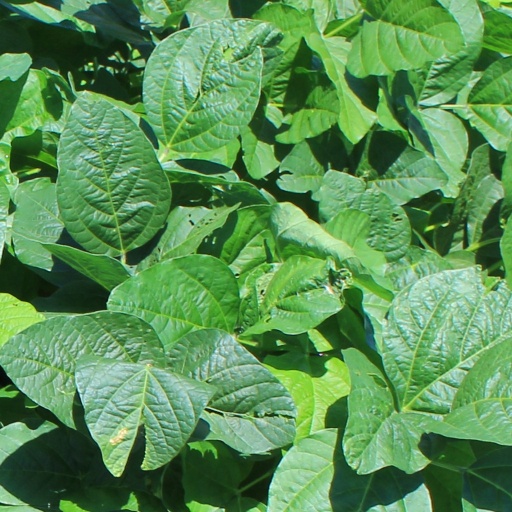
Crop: soybean